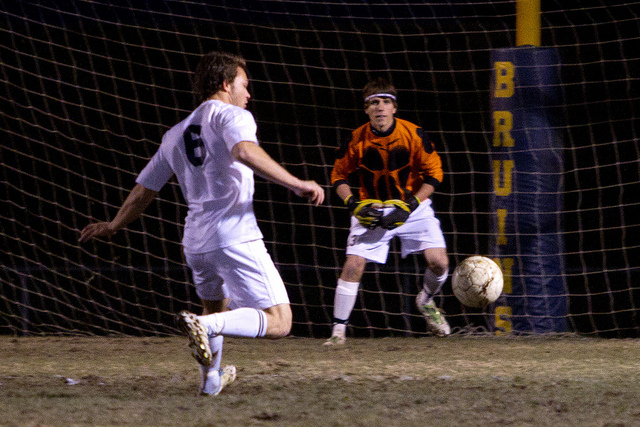
hai người đàn ông đang chơi bóng đá trên sân